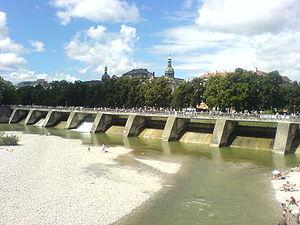
Le pont-barrage Wehrsteg, long de 170 mètres environ, est un barrage et un pont piétonnier situé sur l’Isar à Munich.